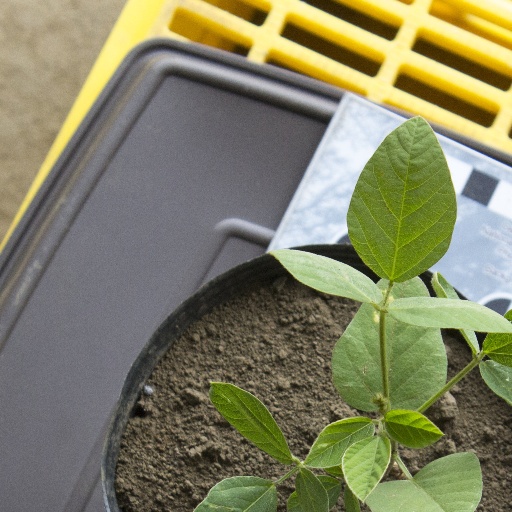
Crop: soybean